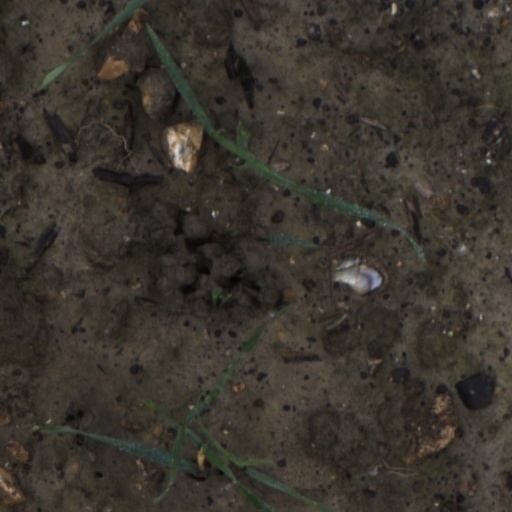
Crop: wheat